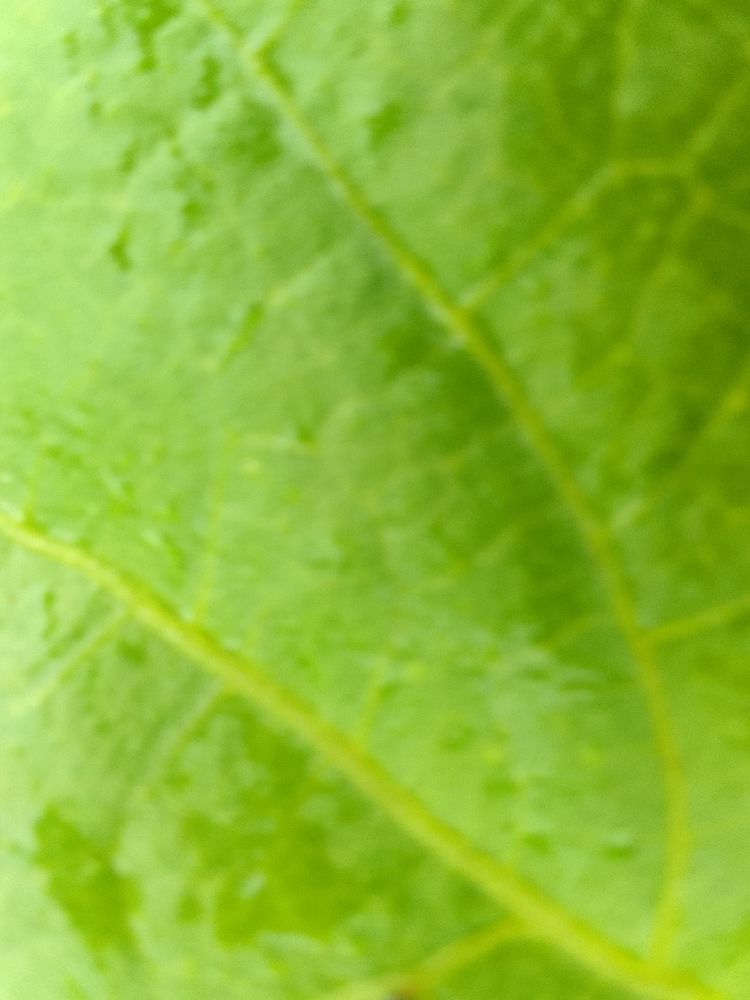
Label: healthy